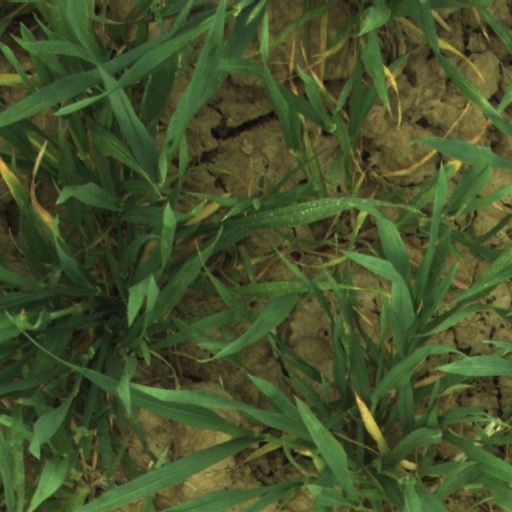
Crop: wheat